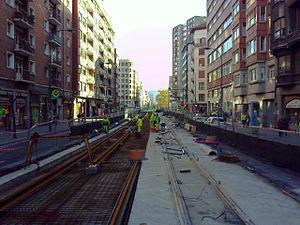
La ligne A d'EuskoTran, est l'unique ligne du tramway de Bilbao au Pays basque, qui relie la station d'Atxuri à celle de La Casilla et comprend au total 14 stations.